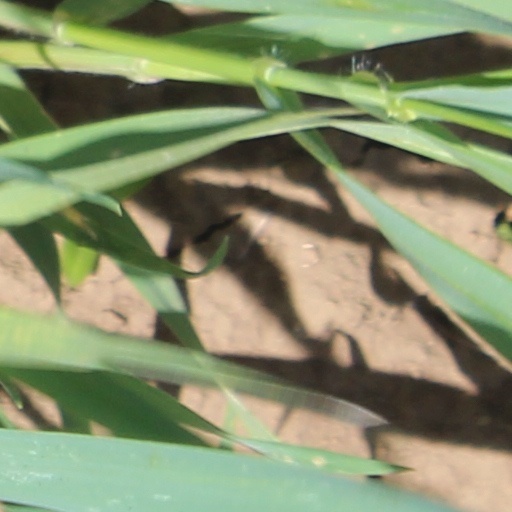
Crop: wheat